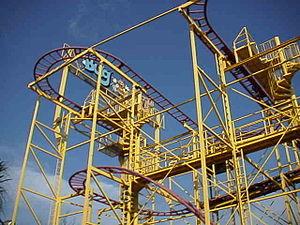
Jazzland devenu Six Flags New Orleans
Wild Adventures est un parc à thèmes et un parc zoologique situé à 8 kilomètres de Valdosta, en Géorgie, aux États-Unis. Il est dirigé par Herschend Family Entertainment Corporation.